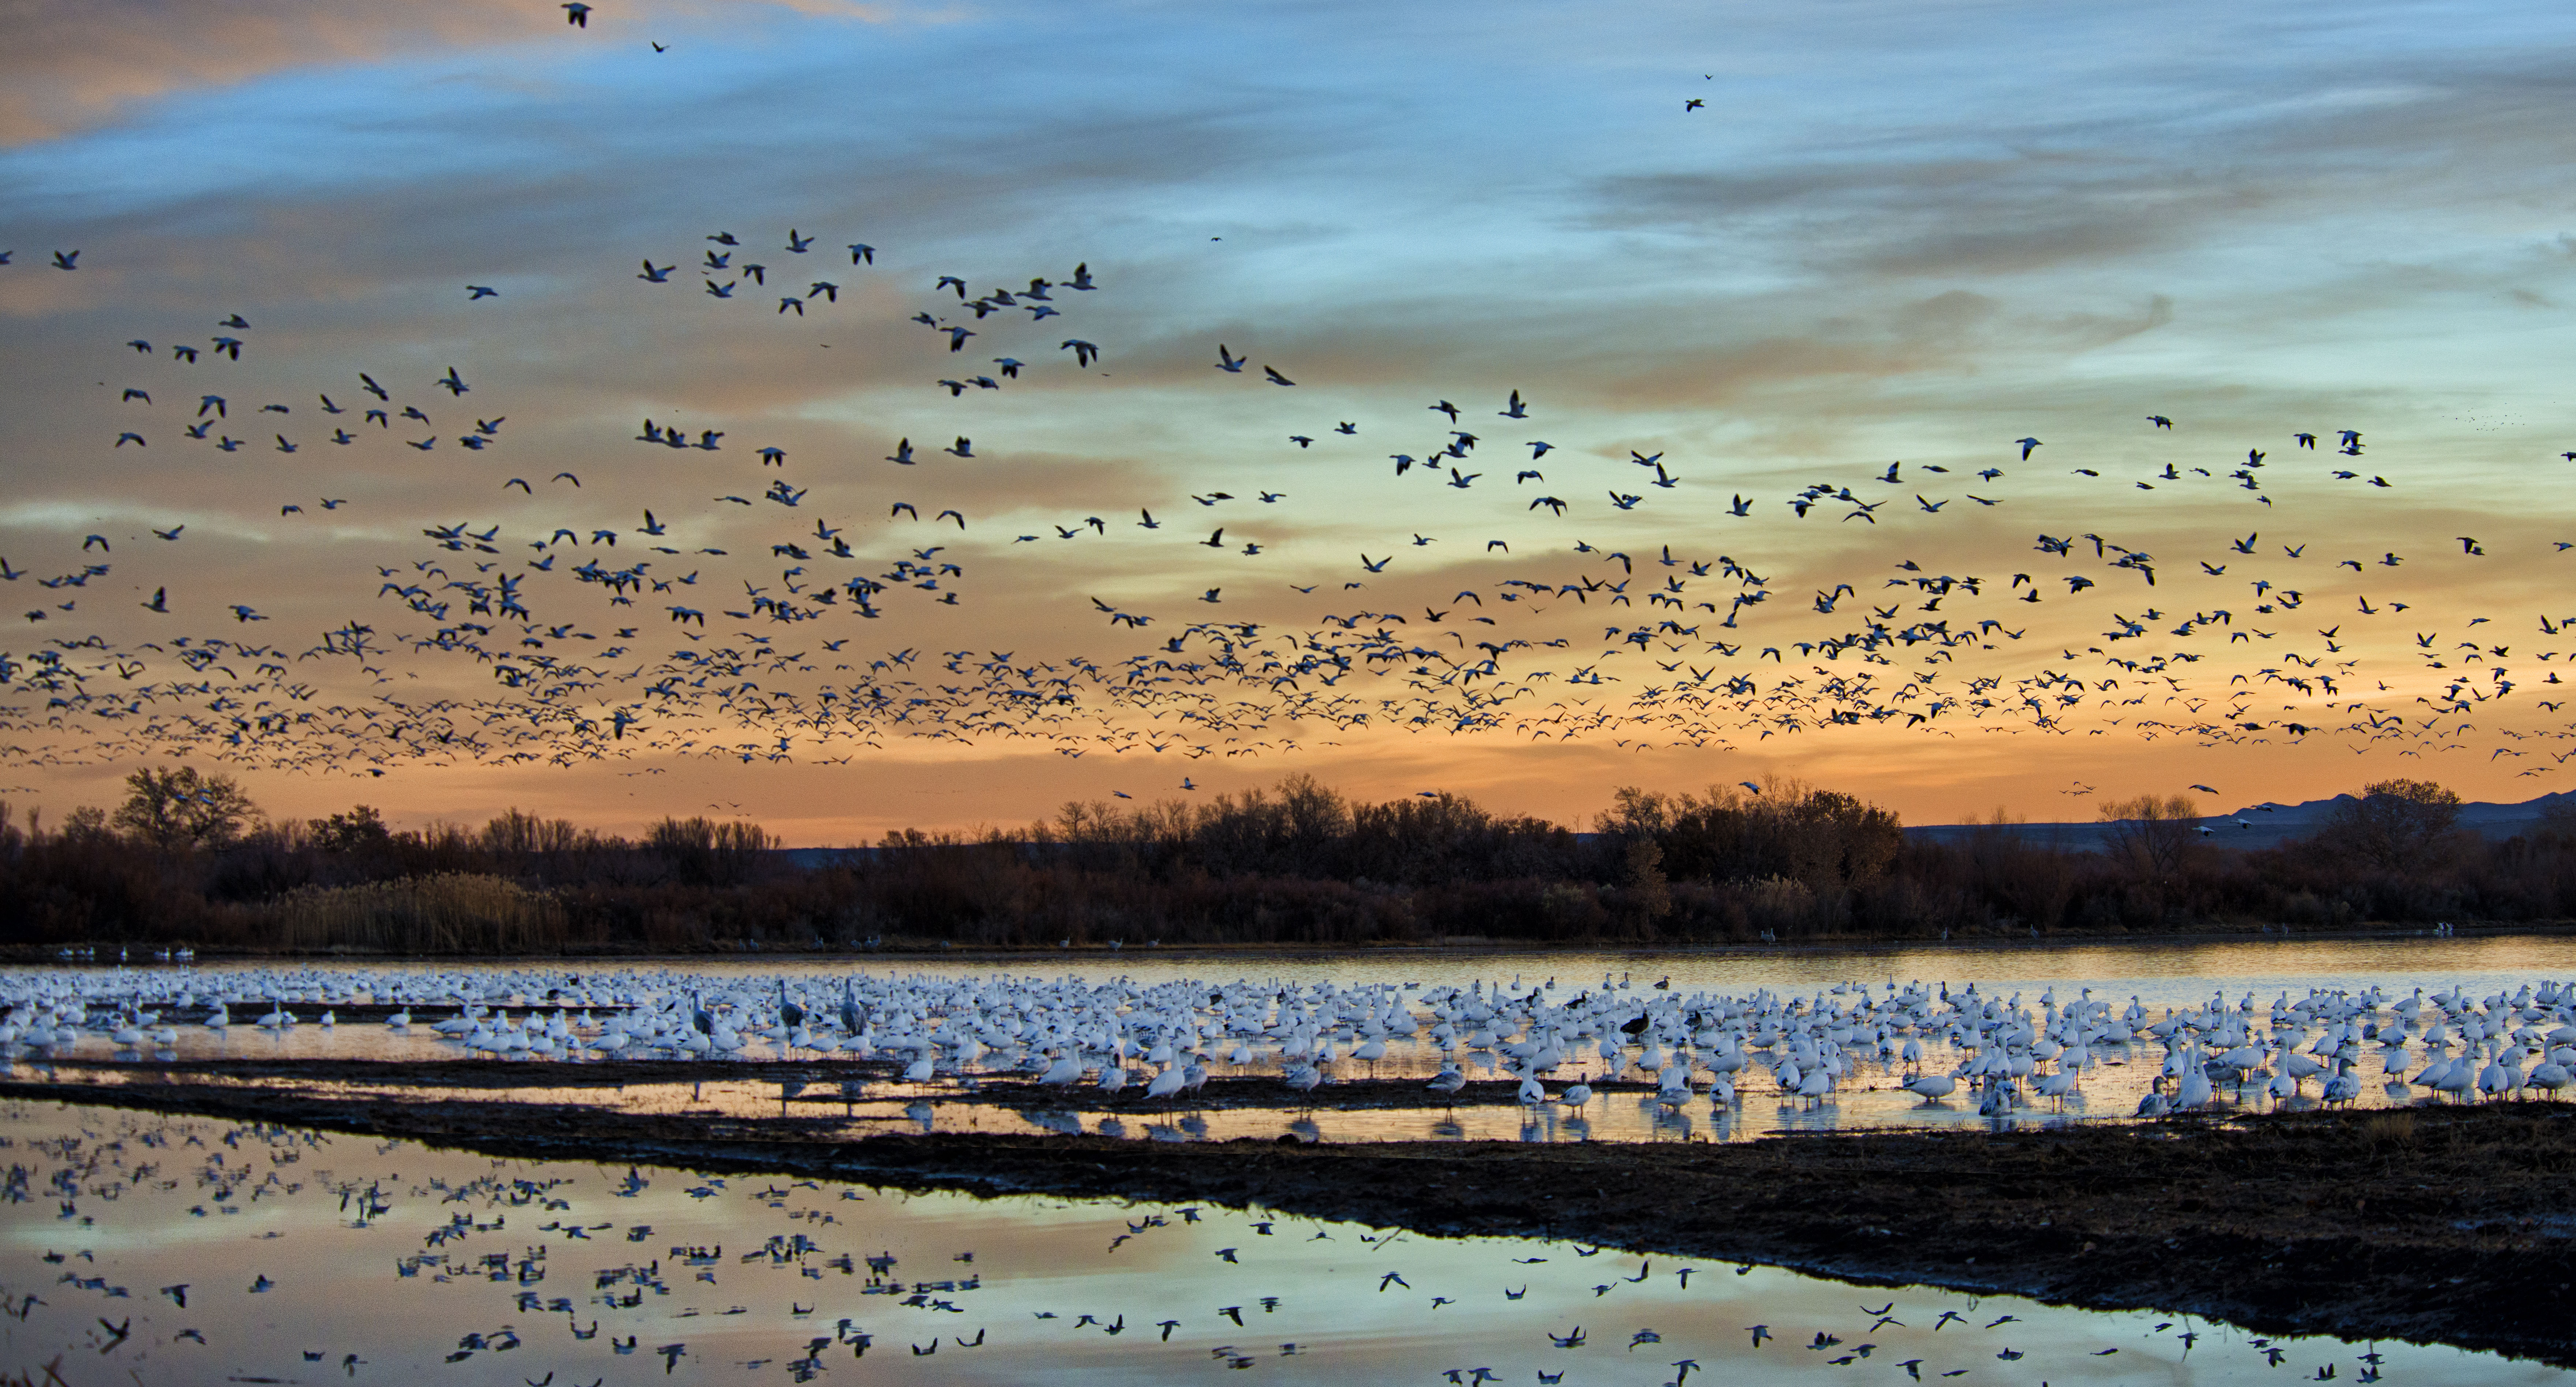
sea, nature, sand, horizon, marsh, bird, sky, sunrise, sunset, morning, shore, wave, dawn, flock, dusk, evening, reflection, plain, cool image, wetland, i, water bird, bird migration, mudflat, animal migration